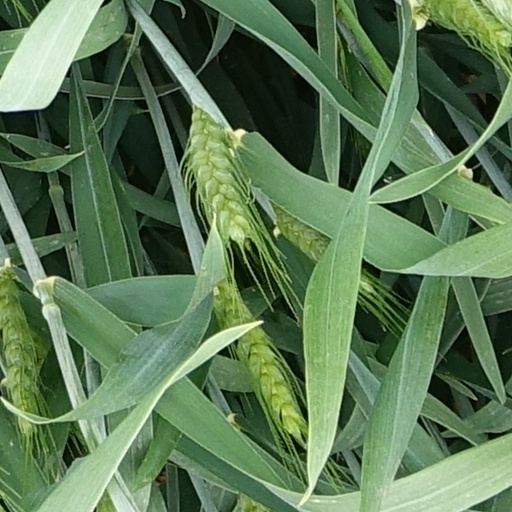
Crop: wheat